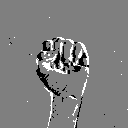
ASL letter: s